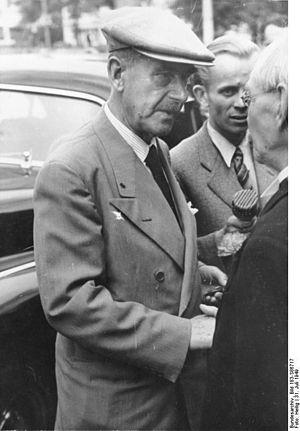
Thomas Mann est un écrivain allemand, lauréat du prix Nobel de littérature en 1929.